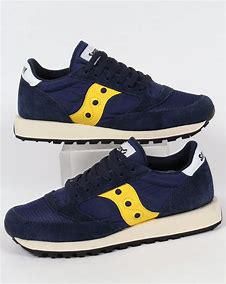
Brand: Saucony
Model: Jazz Original